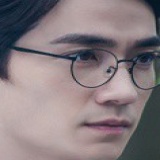
diễn viên Chu Nhất Long